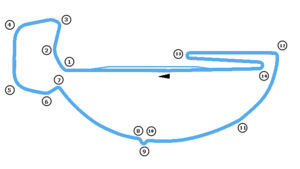
Le ePrix de Santiago est une épreuve comptant pour le championnat de Formule E FIA. Elle a eu lieu pour la première fois le 3 février 2018 sur le Circuit urbain de Santiago.